Portrait of Madeleine

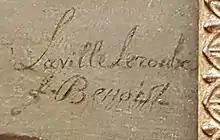
Benoist's signature

The painting was first exhibited at the 1800 Paris Salon as "Portrait d'une négresse". Along with three other works by Benoist, the painting was acquired by Louis XVIII for France in 1818 for a total price of 11,000 francs. Initially held at the Luxembourg Palace, it has been in the collection at the Louvre for many years.